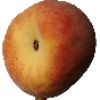
Label: Peach 1